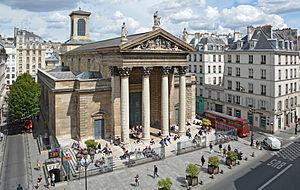
Pause déjeuner sur les marches de l'église Notre-Dame-de-Lorette, Paris 9ème arrondissement, France
Louis Hippolyte Le Bas ou Hippolyte Lebas est un architecte français, professeur d'histoire et de théorie de l'art, né à Paris le 31 mars 1782 et mort dans la même ville le 12 juin 1867. Membre de l'Institut de France, il compte aussi parmi les ancêtres de la famille Halévy.
L’église Notre-Dame-de-Lorette est une église située dans le 9ᵉ arrondissement de Paris. Datant du XIXᵉ siècle, d'architecture néoclassique, elle est dédiée à Notre-Dame de Lorette et classée comme monument historique.